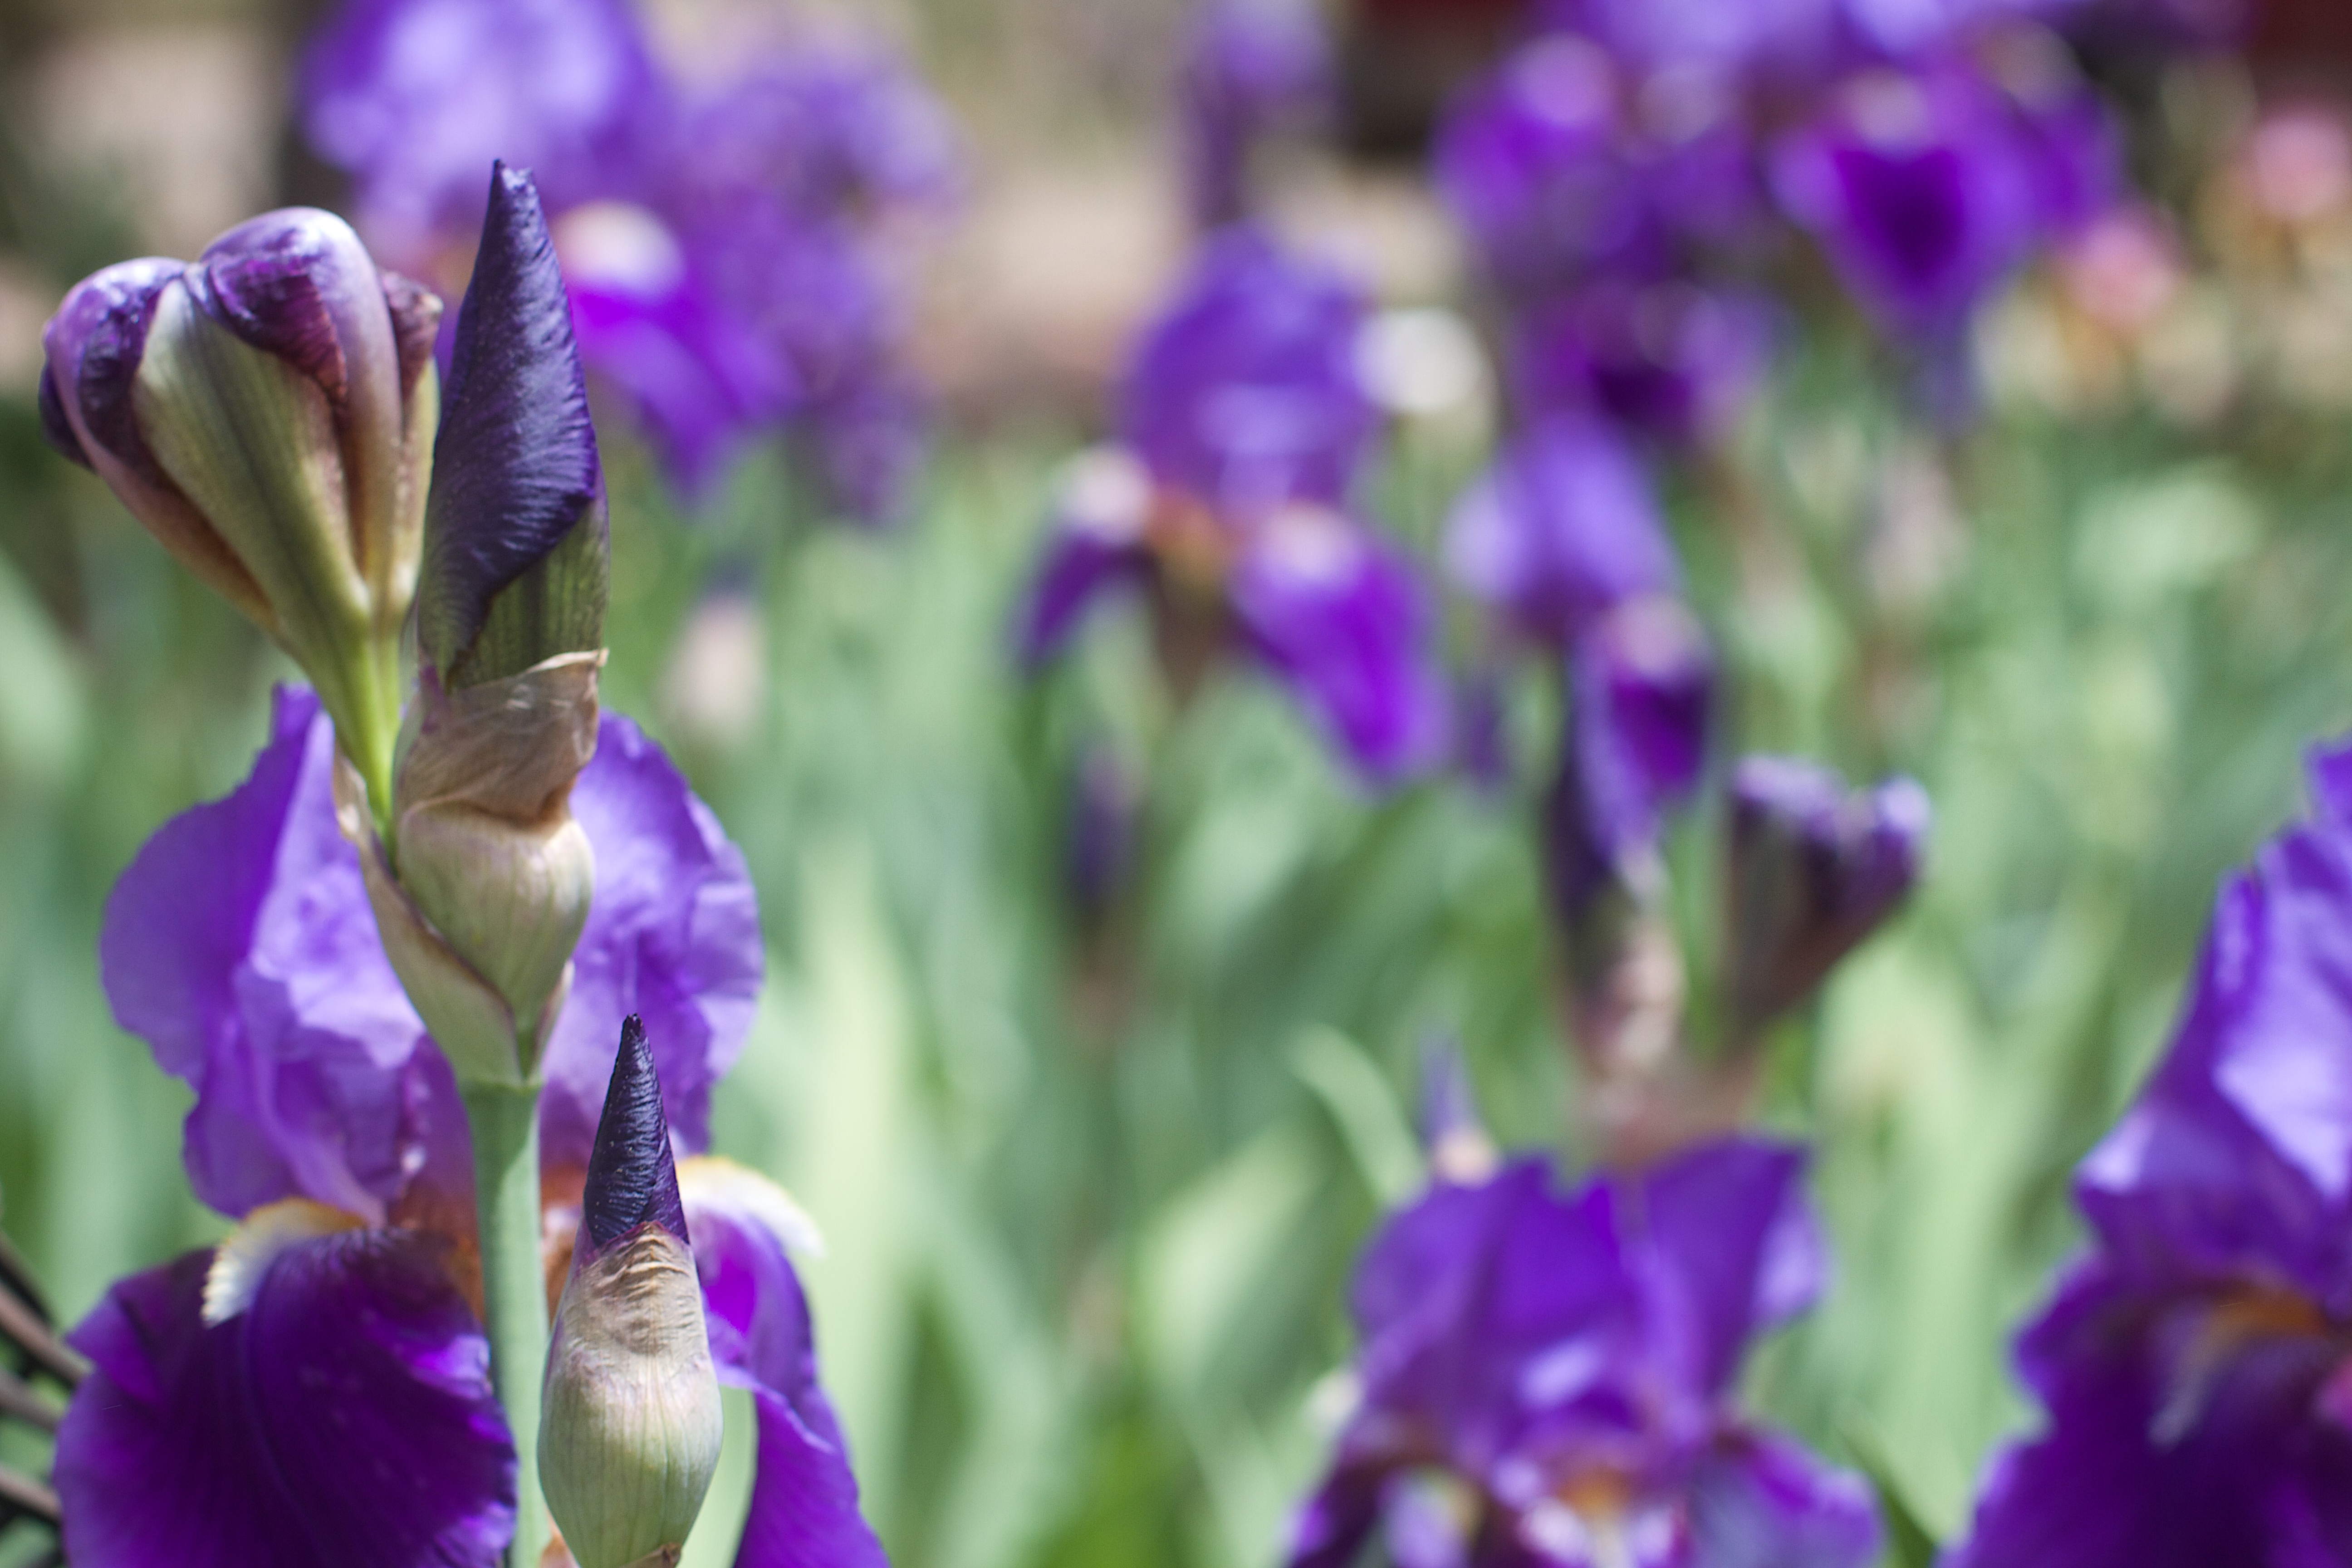
blossom, plant, flower, purple, petal, botany, flora, lavender, wildflower, iris, eye, macro photography, flowering plant, iris versicolor, land plant, english lavender, iris family